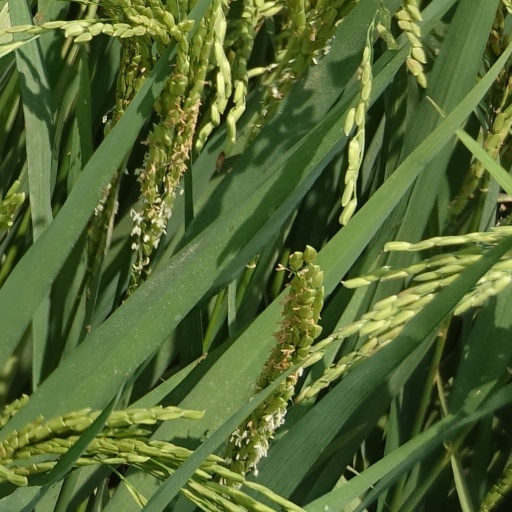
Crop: rice